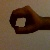
The image shows a hand gesture representing the number 0 in Indian Sign Language.